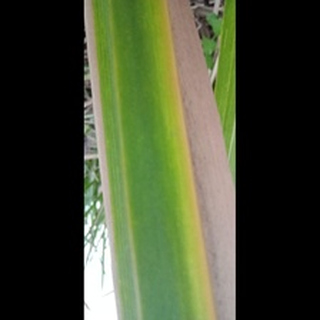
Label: sugarcane_yellow_leaf_disease